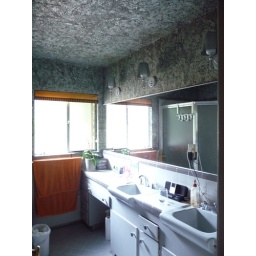
and it is wall to wall in the bathroom